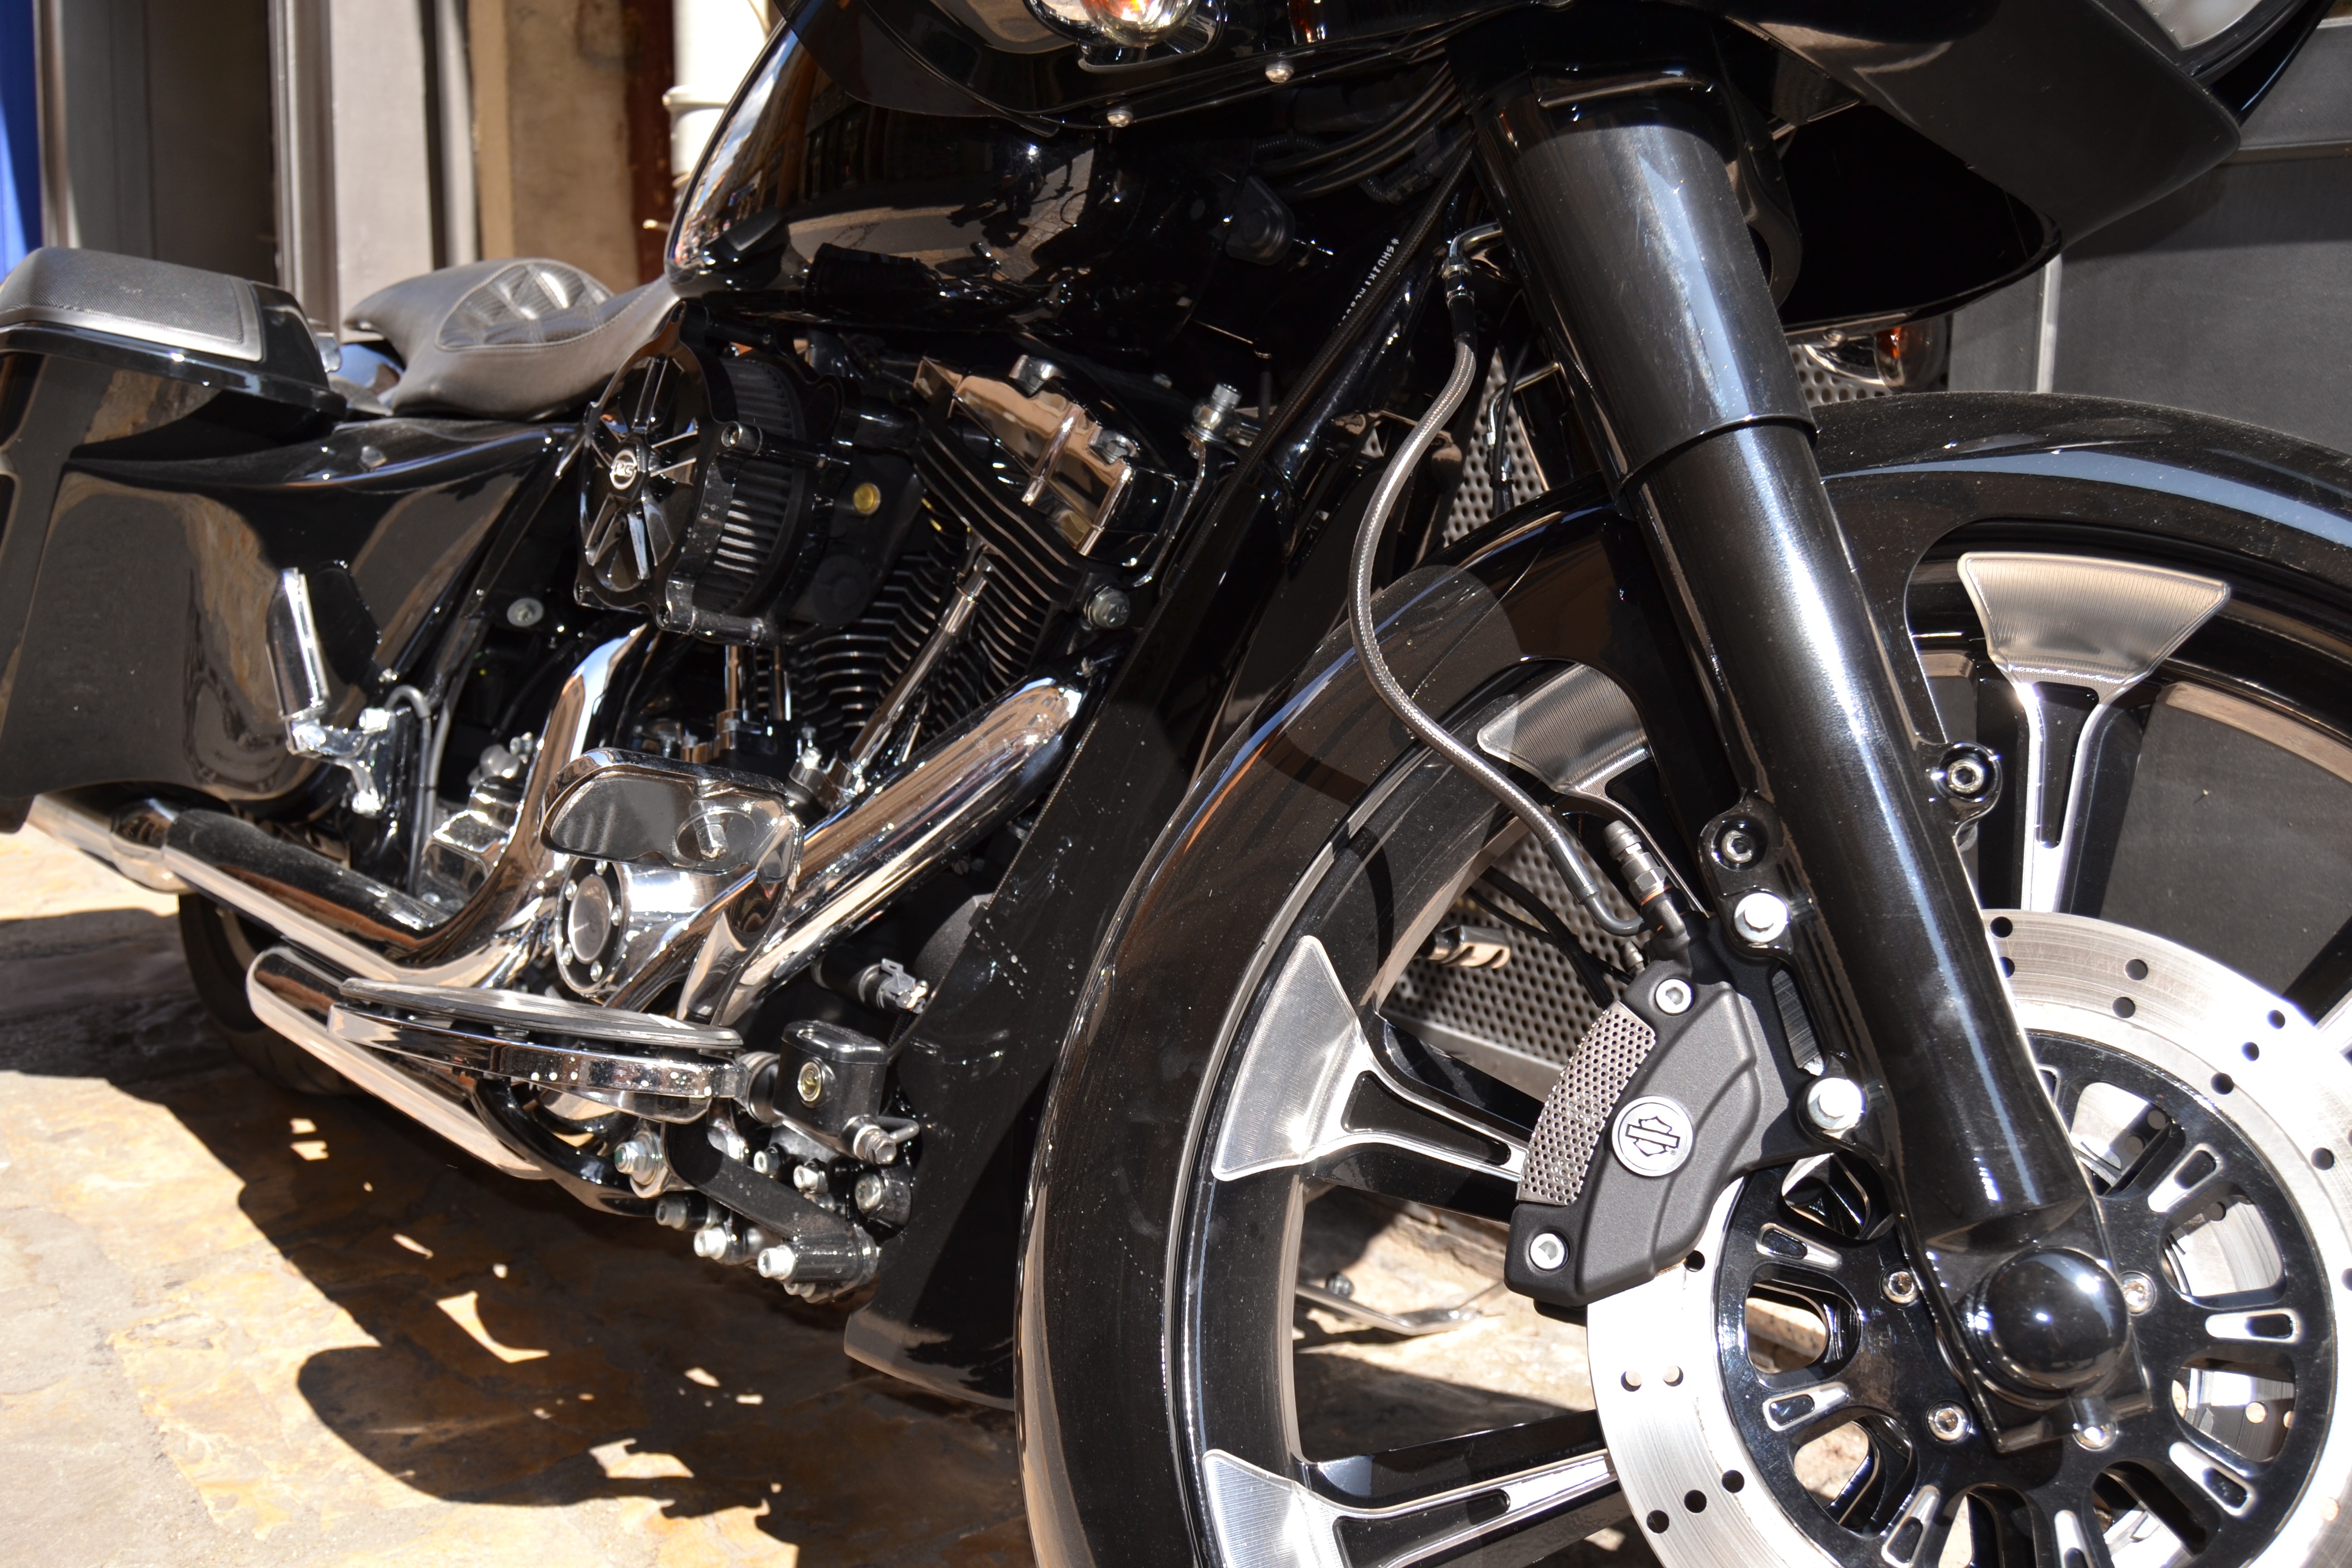
technology, car, wheel, bike, vehicle, motorcycle, drive, freedom, black, leisure, motor vehicle, chrome, rim, chopper, shiny, gloss, harley davidson, cult, two wheeled vehicle, cruiser, mature, exhaust system, motorcycle engine, land vehicle, automobile make, automotive exterior